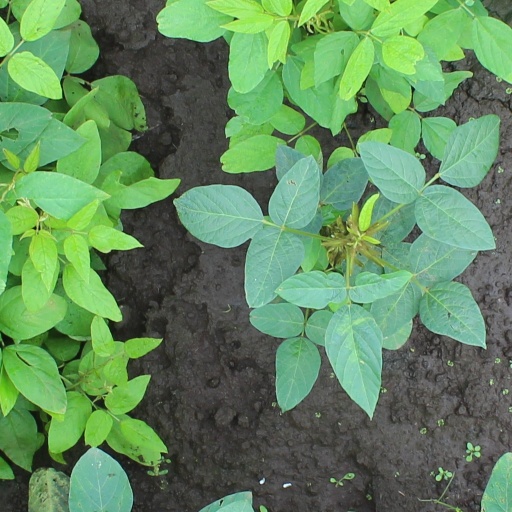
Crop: soybean